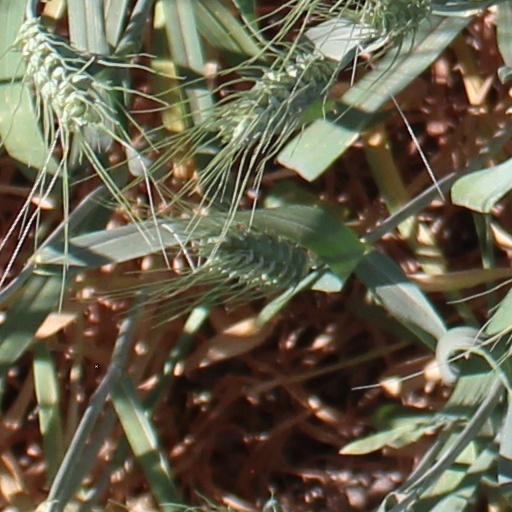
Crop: wheat